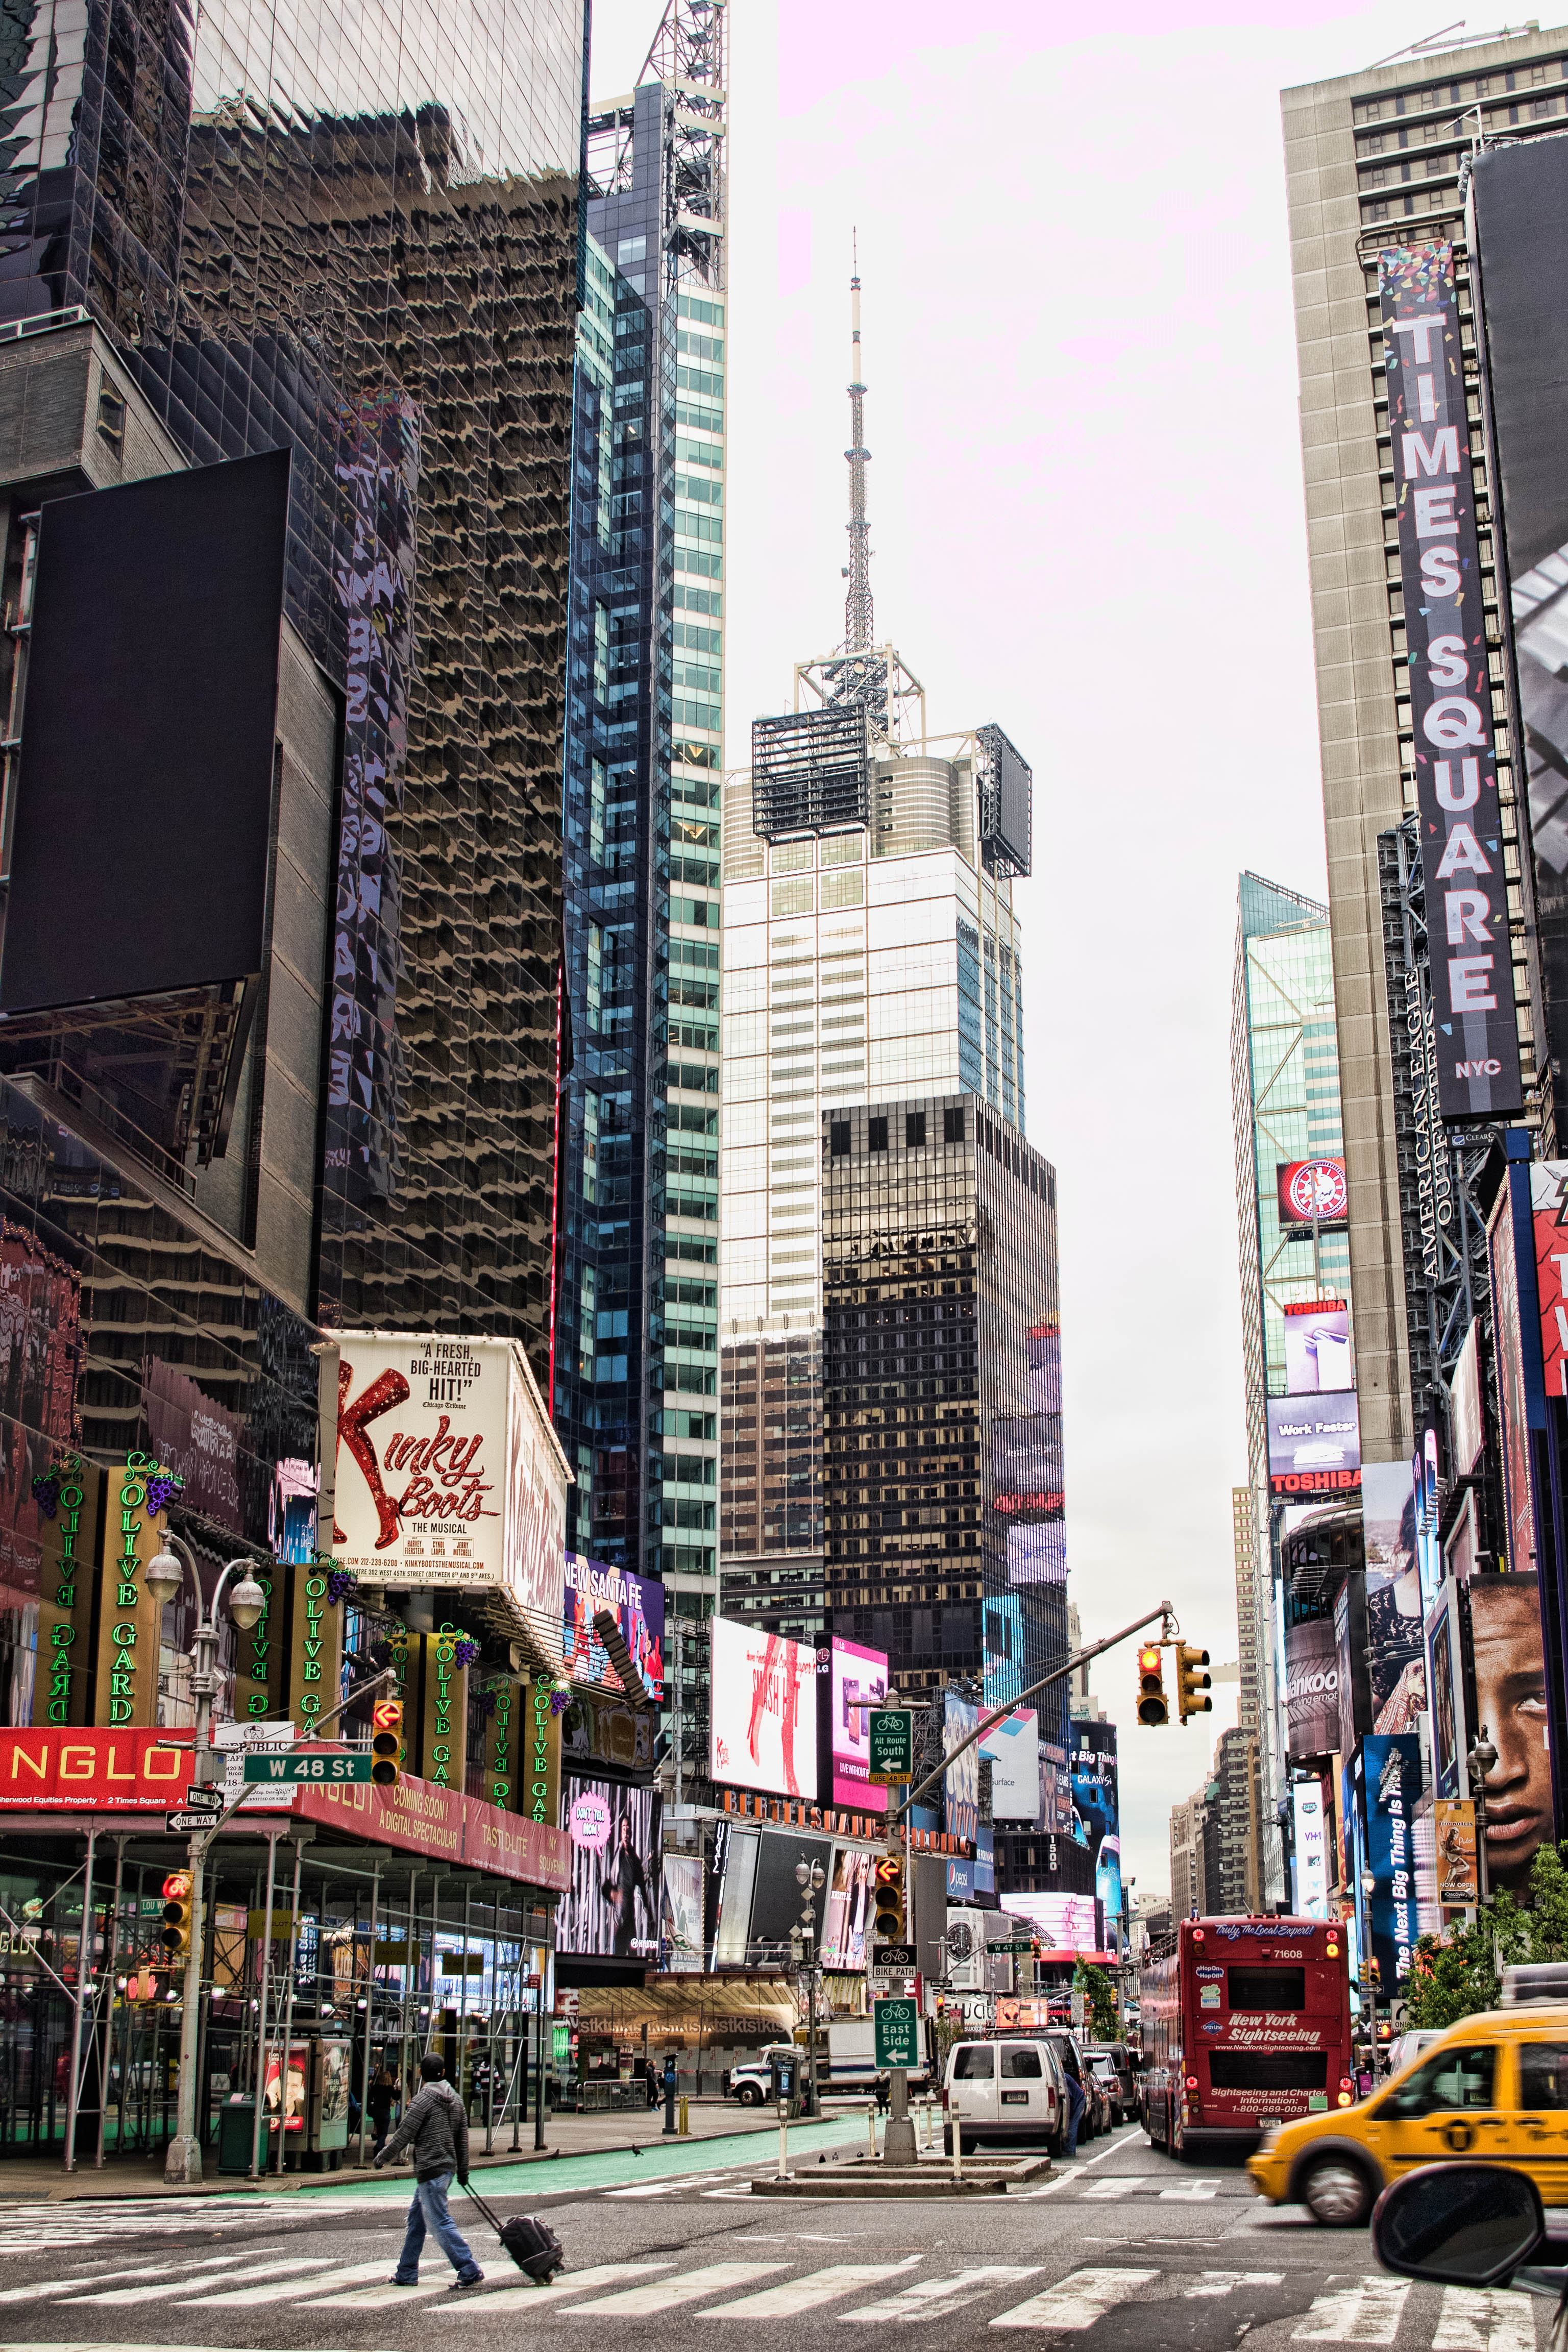
pedestrian, road, skyline, street, town, city, skyscraper, manhattan, cityscape, downtown, plaza, landmark, tower block, streetphotography, newyork, infrastructure, timesquare, metropolis, neighbourhood, urban area, human settlement, metropolitan area